Stella Feehily

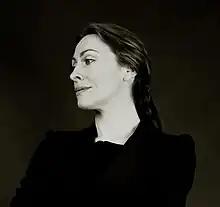
Stella Feehily

Stella Anne Feehily (born 1969, in London) is an Irish playwright and actor. Her plays include "Game" (2003), which was produced by , Dublin, and was published in an anthology of first plays by New Island. She is the author of "Duck" (2003) and "O Go My Man" (2006), both of which were first performed in co-productions by Out of Joint theatre company and the Royal Court Theatre.